Norman McLeod Rogers

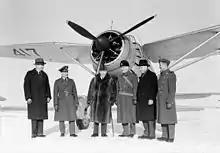
Rt. Hon. W.L. Mackenzie King inspecting No. 110 (City of Toronto) Squadron, R.C.A.F. The aircraft in the background is Westland 'Lysander' II 417. [L-R]: Hon. T.A. Crerar, Air Marshal G.M. Croil, Rt. Hon. W.L. Mackenzie King, W/C W.D. Van Vliet, Hon. Norman Rogers, 13 January 1940.

Rogers died in a plane crash on June 10, 1940, near Newtonville, Ontario, while en route from Ottawa to Toronto for a speaking engagement. On the day National Defence Minister Rogers died, Canada declared war on Italy.